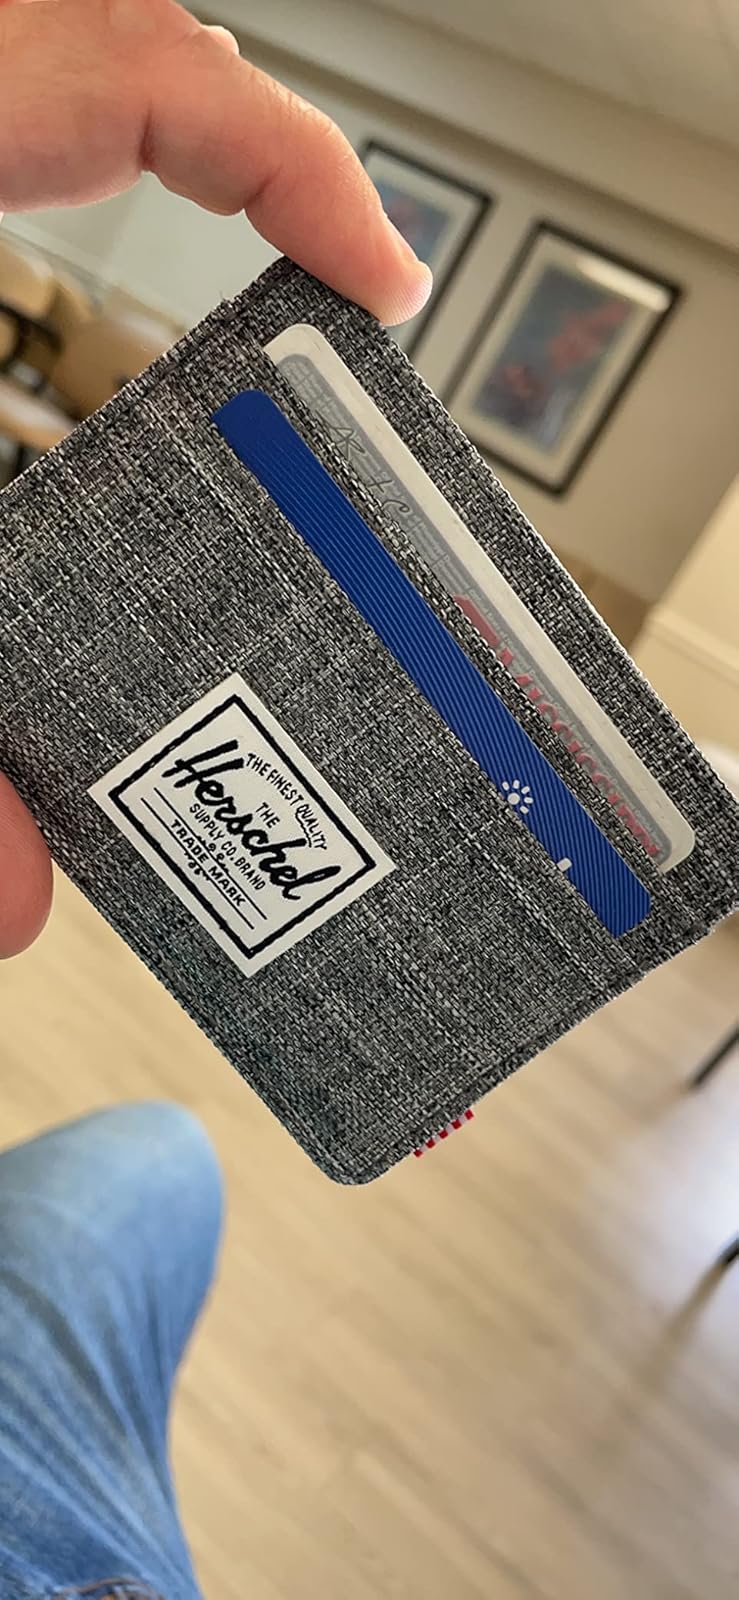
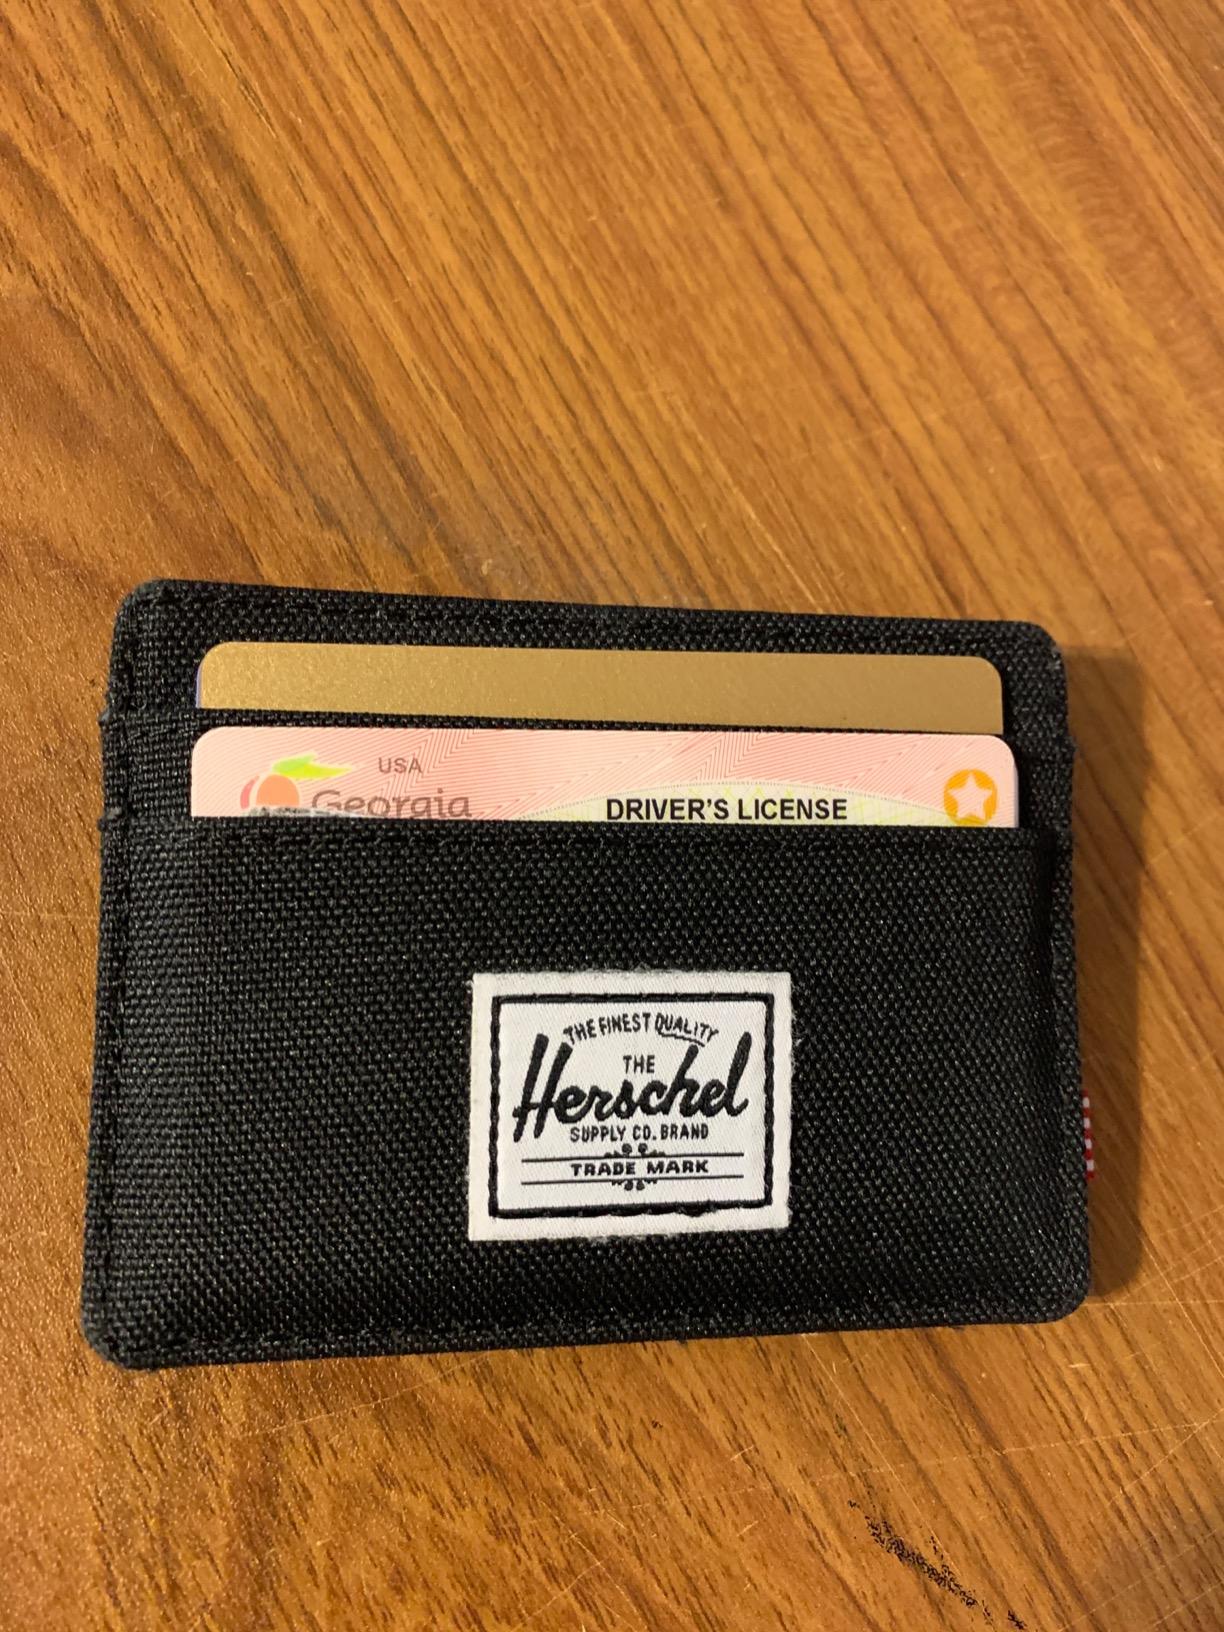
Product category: accessories_wallet
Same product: no